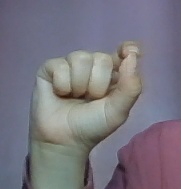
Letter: fa